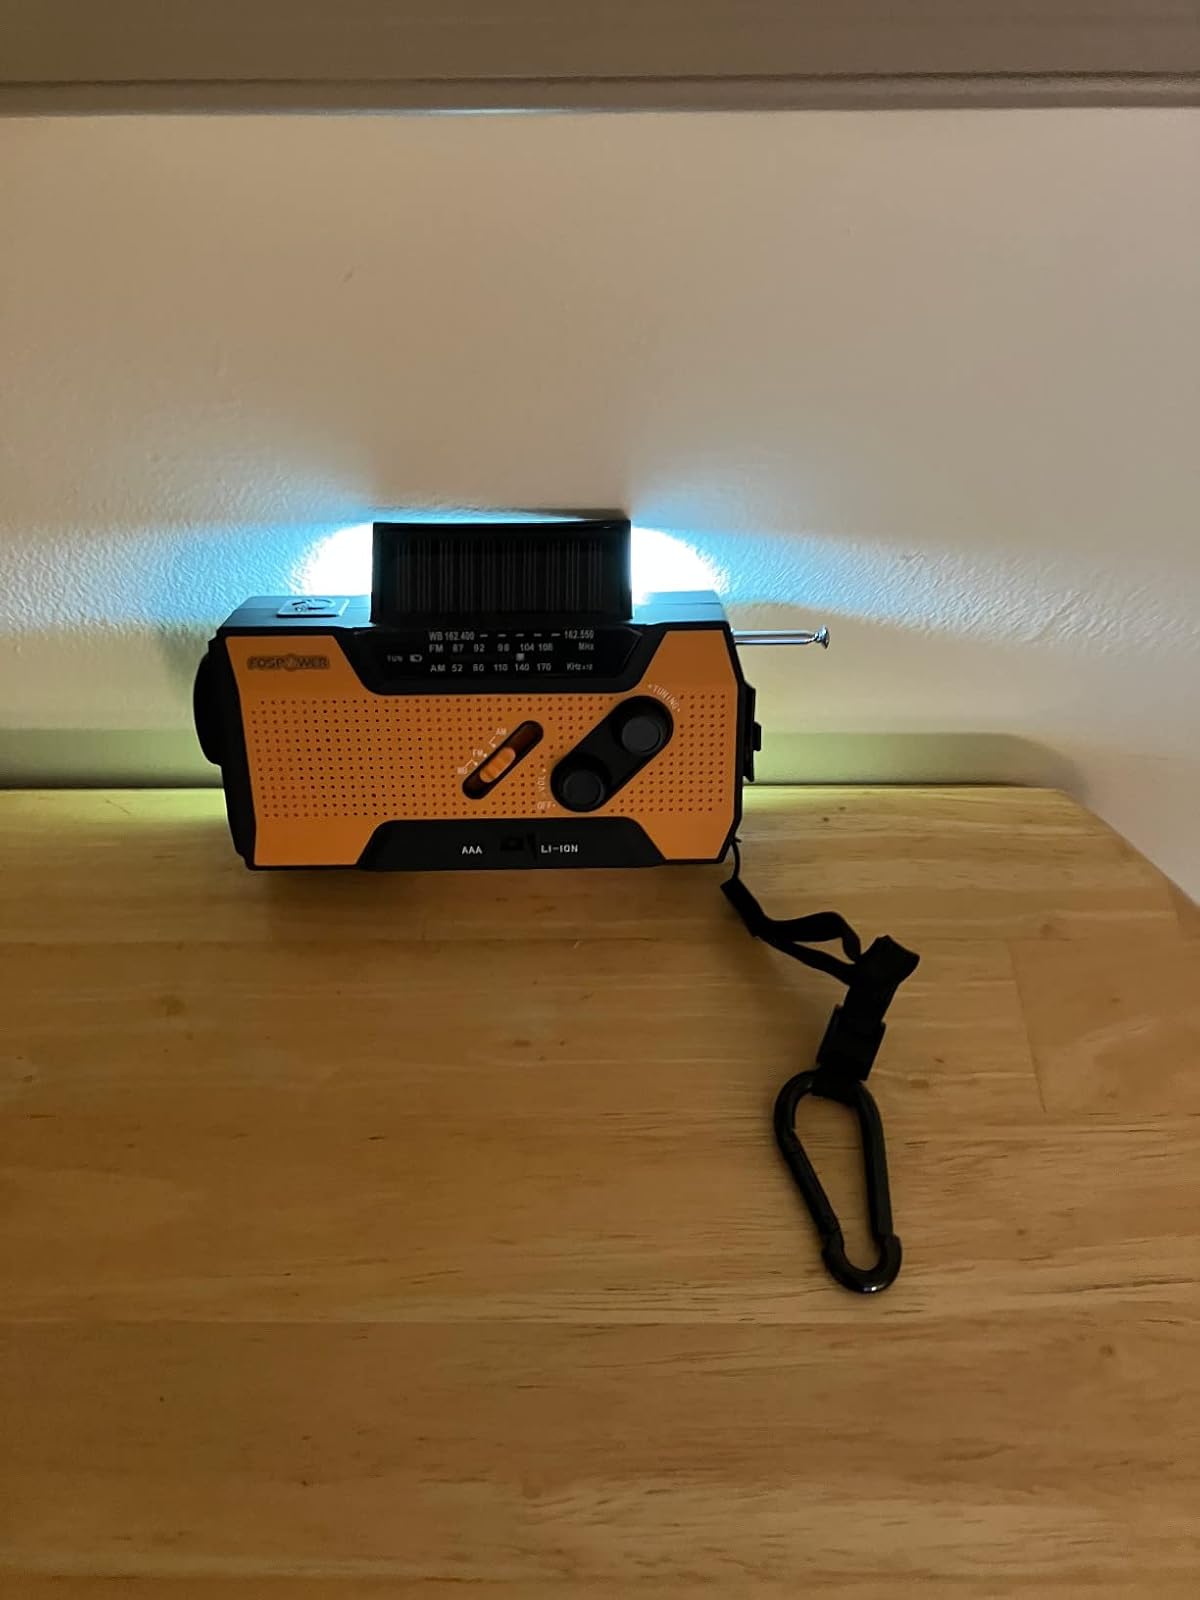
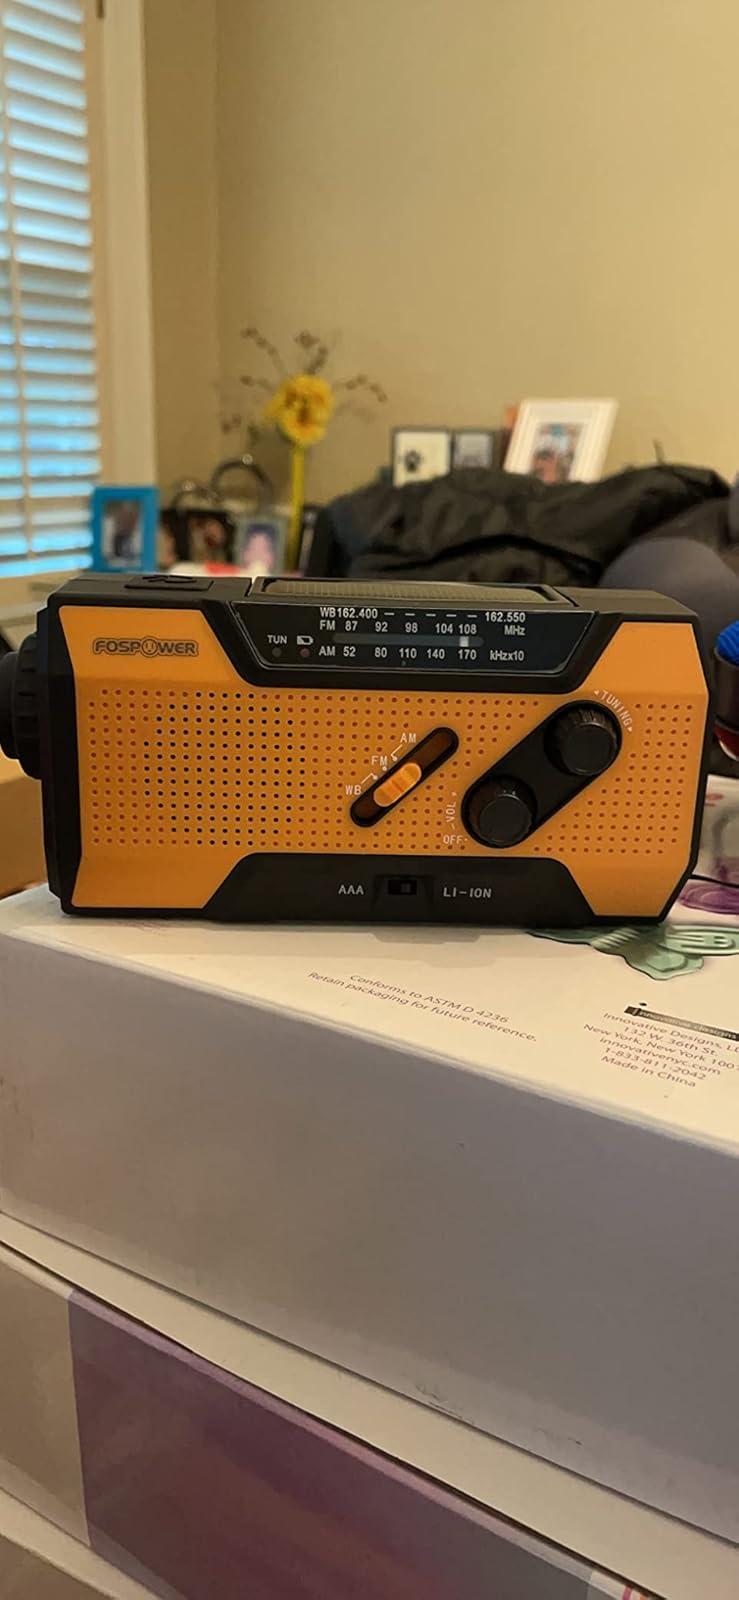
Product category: radio
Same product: yes